Murders of Lee Rotatori and Thomas Freeman

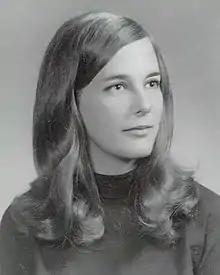
Murder victim Lee Rotatori

On June 25, 1982, Lee Gunsalus Rotatori, a 32-year-old American woman, was sexually assaulted and murdered in her hotel room by Thomas Oscar Freeman in Council Bluffs, Iowa. The murder went unsolved for nearly 40 years, until it was announced by authorities in 2022 that the perpetrator had been identified as Freeman using investigative genetic genealogy.